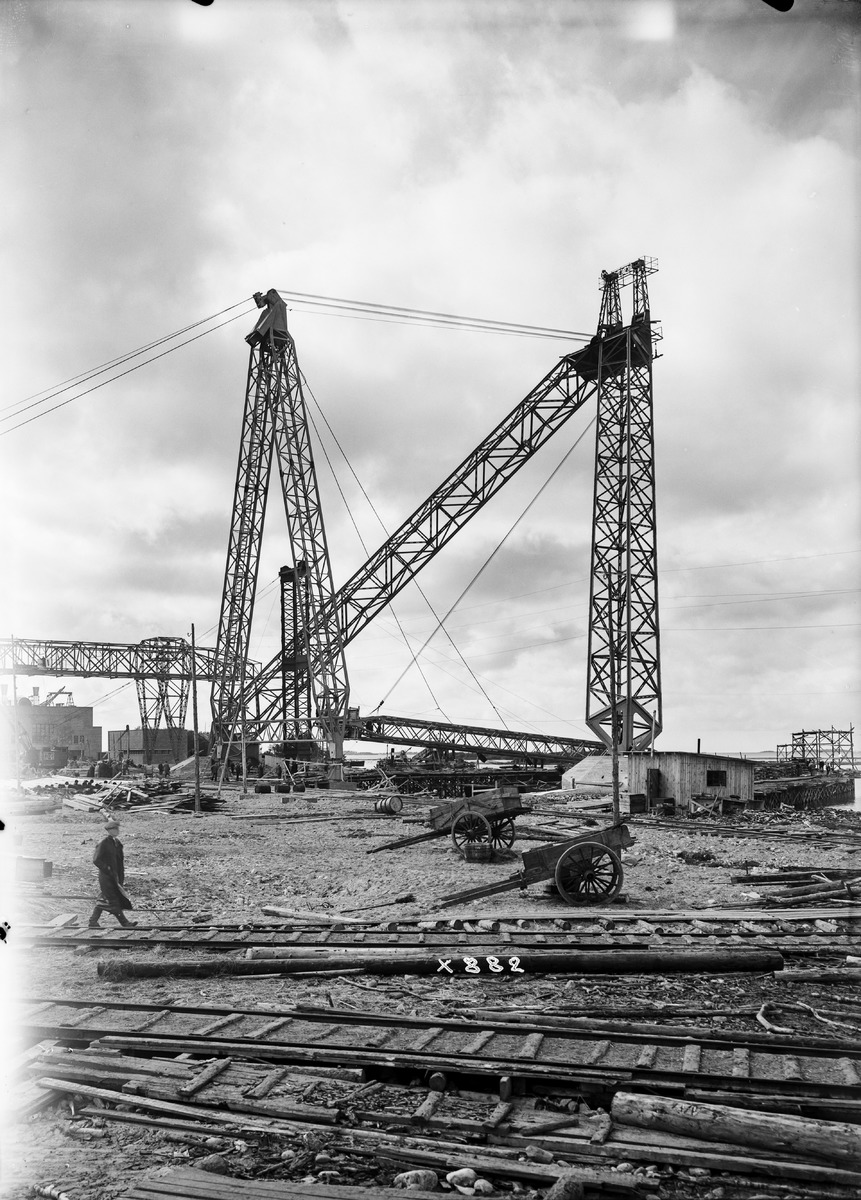
Oulu Oy:n Nuottasaaren tehdas rakenteilla
The factory of Oulu Oy at Nuottasaari under construction
sisällön kuvaus: Oulu Oy:n Nuottasaaren tehdas rakenteilla 29.5.1937. Puutavaranippujen siirtolaitteiden (kaapeliradan) asennusta. content description: The factory of Oulu Oy at Nuottasaari in Oulu under construction on May 29, 1937. Installation of the transportation devices (cable line) for bundles of lumber.
Vuosi: 1937
Paikka: Suomi, Oulu, Suomi, Pohjois-Pohjanmaa, Oulu
Aiheet: Oulu Oy; Nuottasaari; siirtolaitteet; kuljetinjärjestelmät; kuljettimet; kuljetusvälineet; metsäteollisuus; puunjalostus; rakennustyömaat; tehtaat; tuotantolaitokset; forest industry; wood processing; construction sites; factories; production plants; transportation devices